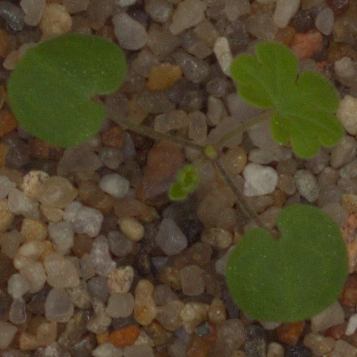
Label: smallflowered_cranesbill